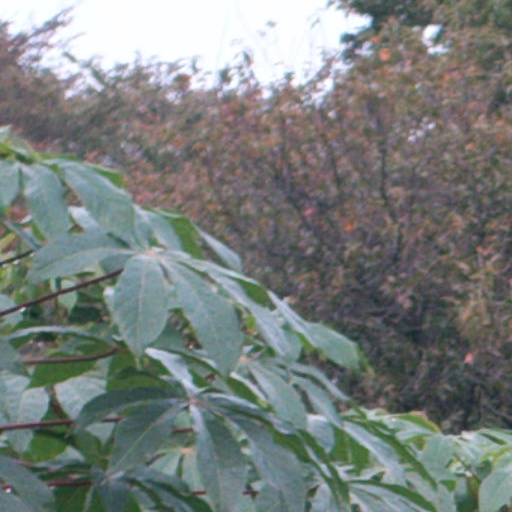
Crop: cassava